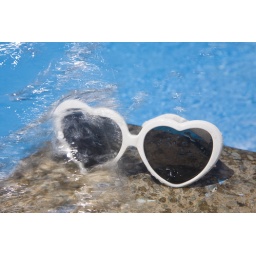
Heart shaped sunglasses by a bright blur swimming pool with splashing water